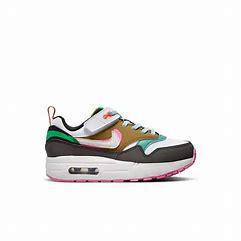
Brand: Nike
Model: Air Max 1 Easyon